Palio di Legnano

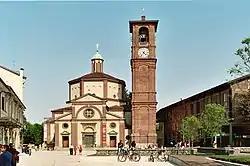
Square and basilica of San Magno in Legnano

The reasons that induce Legnanesi to organize the palio annually with great profusion of efforts and means - including financial ones - are expressed in Article 1 of the regulation of the event, which reads: